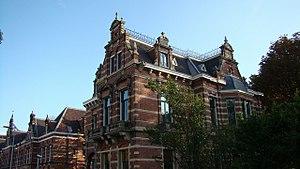
Westerpark est l'un des quinze anciens arrondissements de la ville d'Amsterdam, aux Pays-Bas. En 2010, il a été absorbé dans le nouvel arrondissent d'Amsterdam-West avec les quartiers de quartiers d'Oud-West, De Baarsjes et Bos en Lommer. Le quartier tire son nom du Westerpark, l'un des principaux espaces verts de la ville qui y est situé. Créé en 1990, l'arrondissement était lui-même né de la fusion de plusieurs quartiers dont le Spaarndammerbuurt, le Staatsliedenbuurt et le Frederik Hendrikbuurt.